Mississauga First Nation

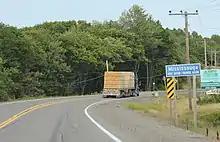
The sign for the Mississauga First Nation on Ontario Highway 17

The Mississauga First Nation created a Land Code in 2019 governing land use in the community. In 2015, it also adopted the Misswezahging Constitution, which noted that the community had the "inherent right given by the Creator to enact laws necessary in order to protect and preserve Anishinaabe culture, to protect our lands, our language, customs, traditions and practices." Later, in 2019, a Community Protection Law was passed.